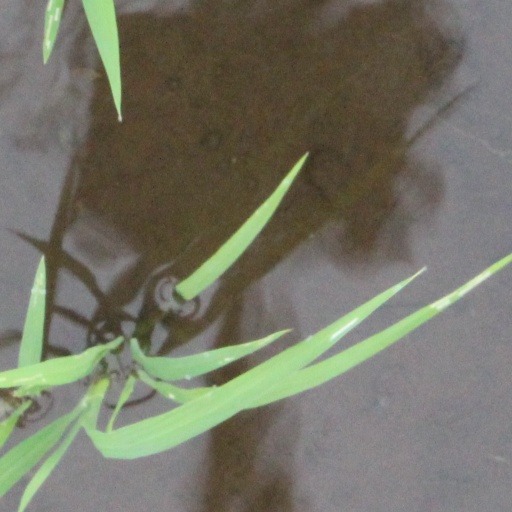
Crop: rice